Integrated Micro-Electronics, Inc.

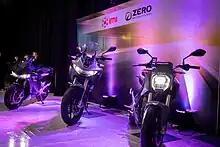
Zero Motorcycles.

IMI produces motorcycle for the KTM AG group. A joint venture between KTM Asia Motorcycle Manufacturing (KAMMI) and Adventure Cycle Philippines of AC Industrials, IMI assembles four (4) models of the KTM motorcycles in its plant in Laguna, Philippines.